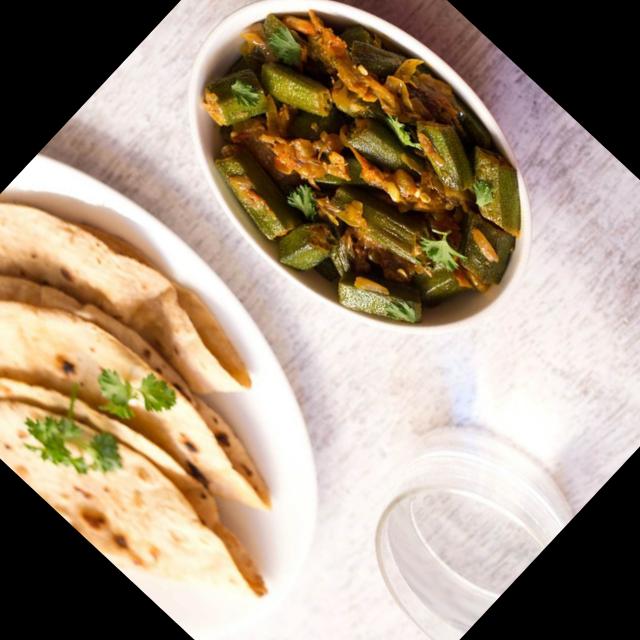
Dish: bhindi_masala